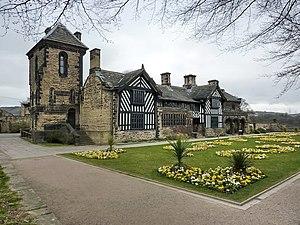
Shibden Hall est une maison historique classée Grade II * située dans un parc public de Shibden, dans le Yorkshire de l'Ouest, en Angleterre. Des générations de résidents ont profondément modifié le bâtiment par rapport à sa conception d'origine, bien que sa façade à colombages Tudor reste sa caractéristique la plus reconnaissable.